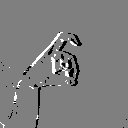
ASL letter: x